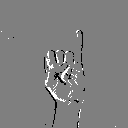
ASL letter: i